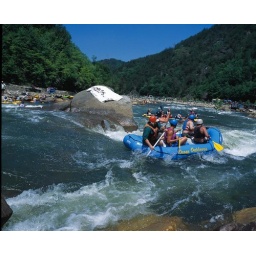
The same Smiley Face rock surrounded by water flowing creates a great drop at the beginning of the Olympic course.